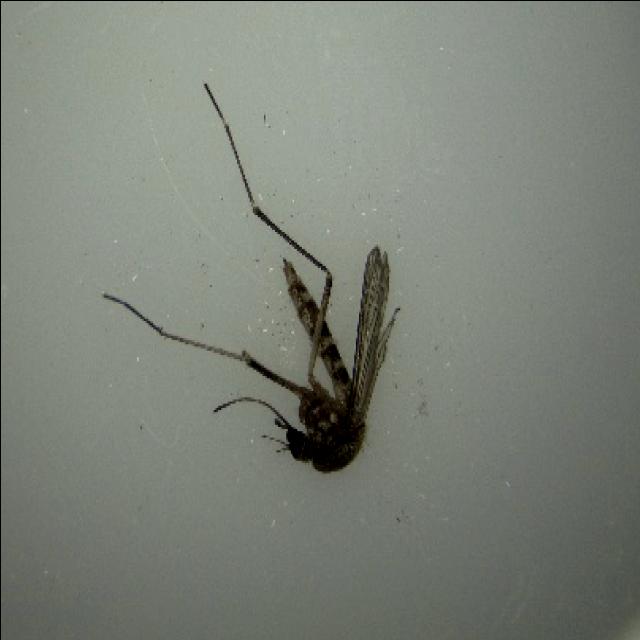
Species: aedes_vexans